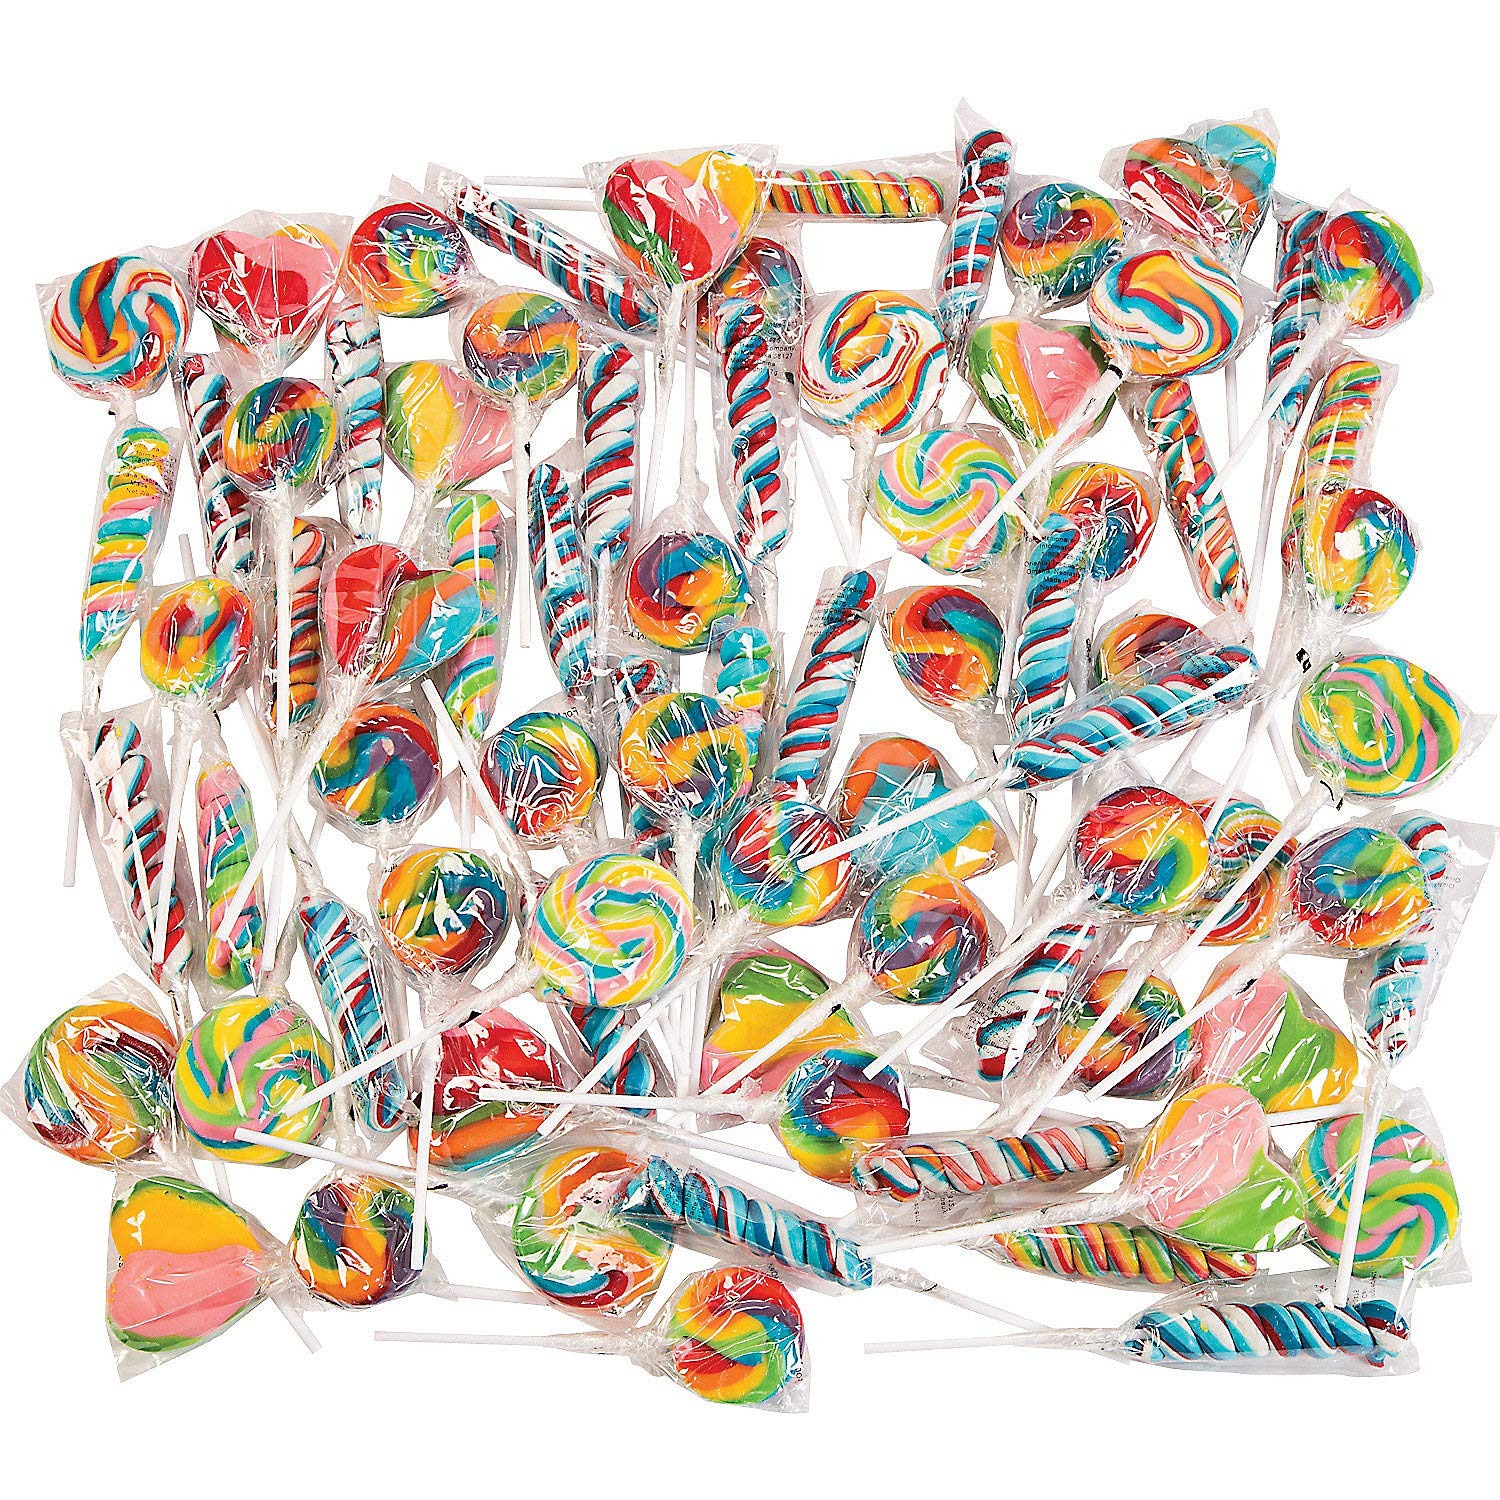
Item Name: Bulk Lollipop Sucker Assortment (110 mega pack) Bulk Candy Pops for Party and Giveaways
Bullet Point 1: A delicious variety of swirl suckers for parties, holidays or any occasion. Place these suckers in clear vases for a pop of color at candy buffets or scatter them on tabletops throughout your party for edible and easy party decorations.
Bullet Point 2: BULK CANDY: 110 pieces in the mega pack.
Bullet Point 3: Assorted fruit flavors.
Bullet Point 4: Individually wrapped.
Bullet Point 5: Assortment may vary. Fat-free.
Product Description: A delicious variety of swirl suckers for parties, holidays or any occasion. Place these suckers in clear vases for a pop of color at candy buffets or scatter them on tabletops throughout your party for edible and easy party decorations. Assorted fruit flavors. Individually wrapped. (110 pcs per unit, 2 lbs. 12 oz.) Assortment may vary. Fat-free. OTC
Value: 44.0
Unit: Ounce

Price: 48.11